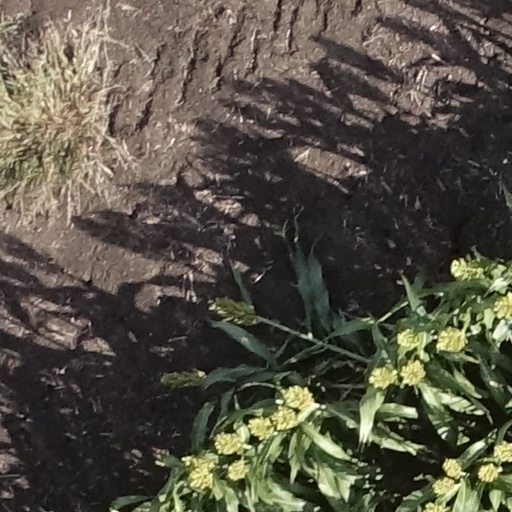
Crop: sorghum